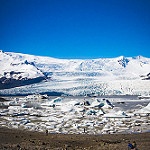
Scene: Outdoor